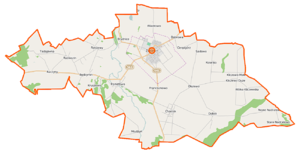
La gmina Żuromin est un district administratif situé en milieu mixte du powiat de Żuromin dans la voïvodie de Mazovie, dans le centre-est de la Pologne.